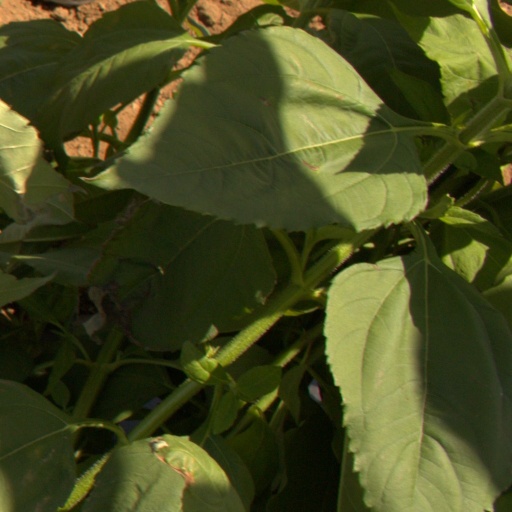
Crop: Jerusalem artichoke